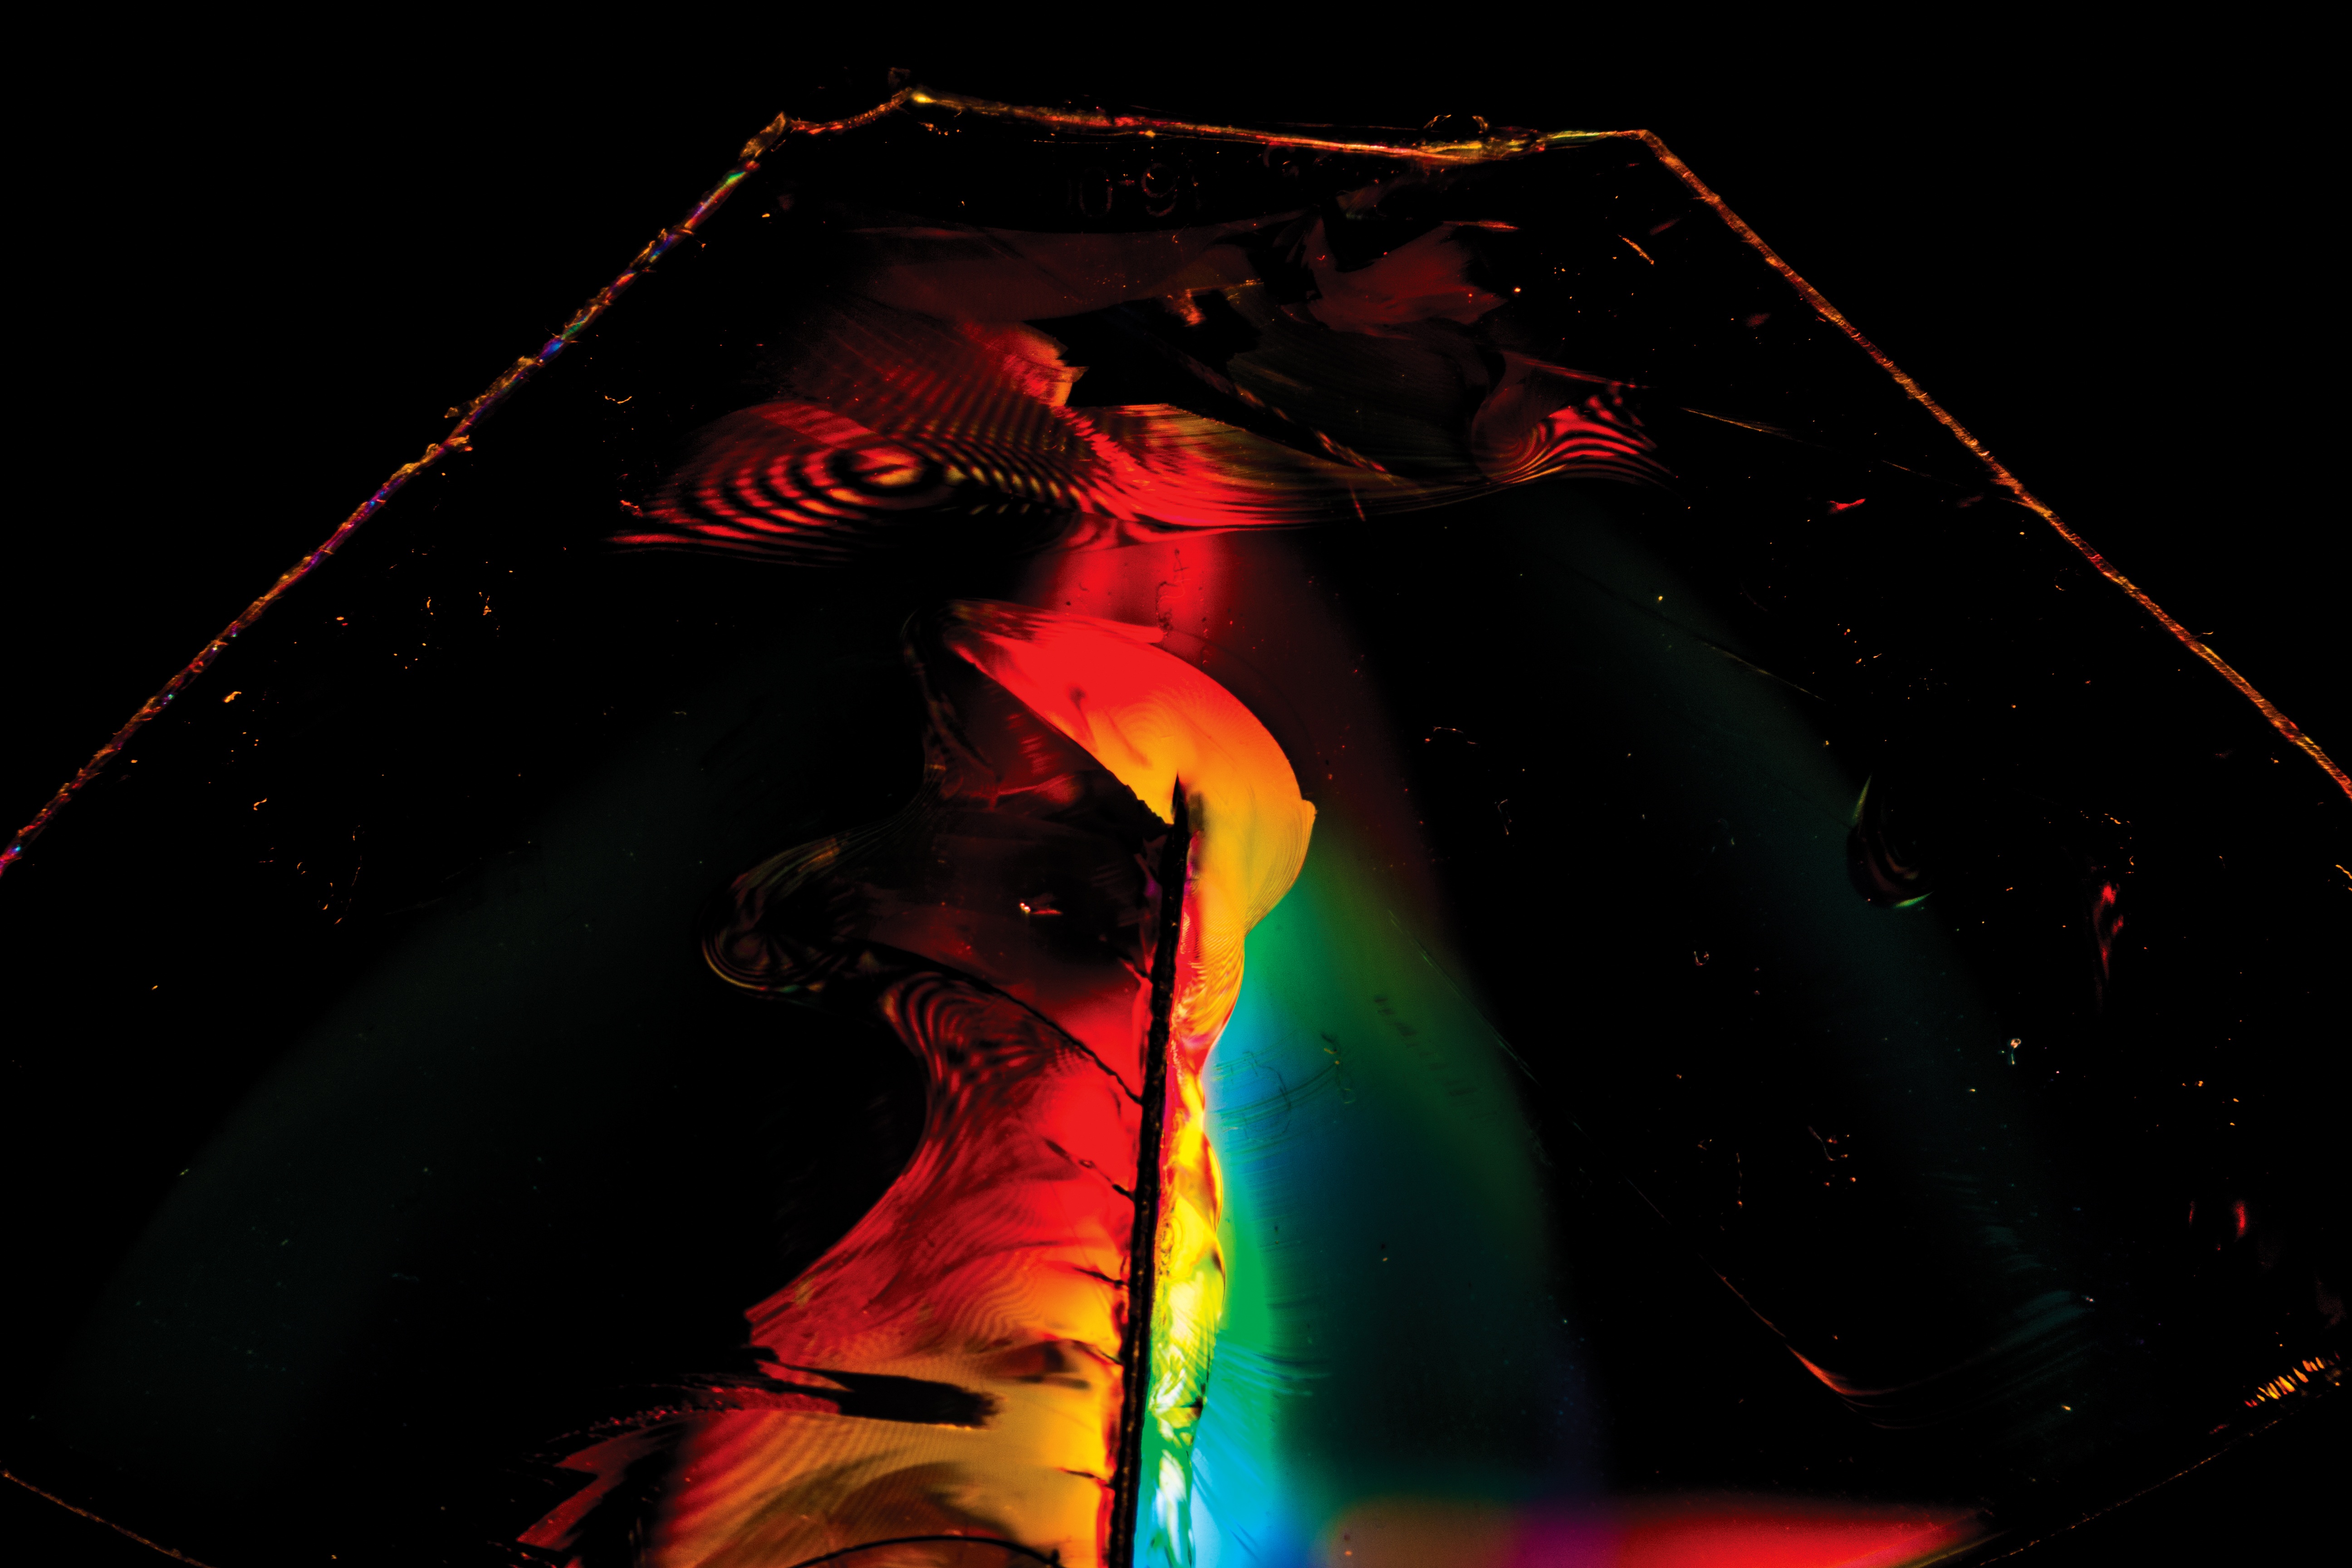
light, red, color, darkness, performance art, stage, performance, entertainment, performing arts